Avenida Corrientes

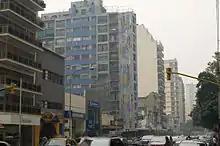
The Villa Crespo section of the avenue

Further down Corrientes is Almagro, a calm residential neighborhood inhabited by apartment-dwellers, with the centre of activity at the intersection of Medrano and Rivadavia Avenues.